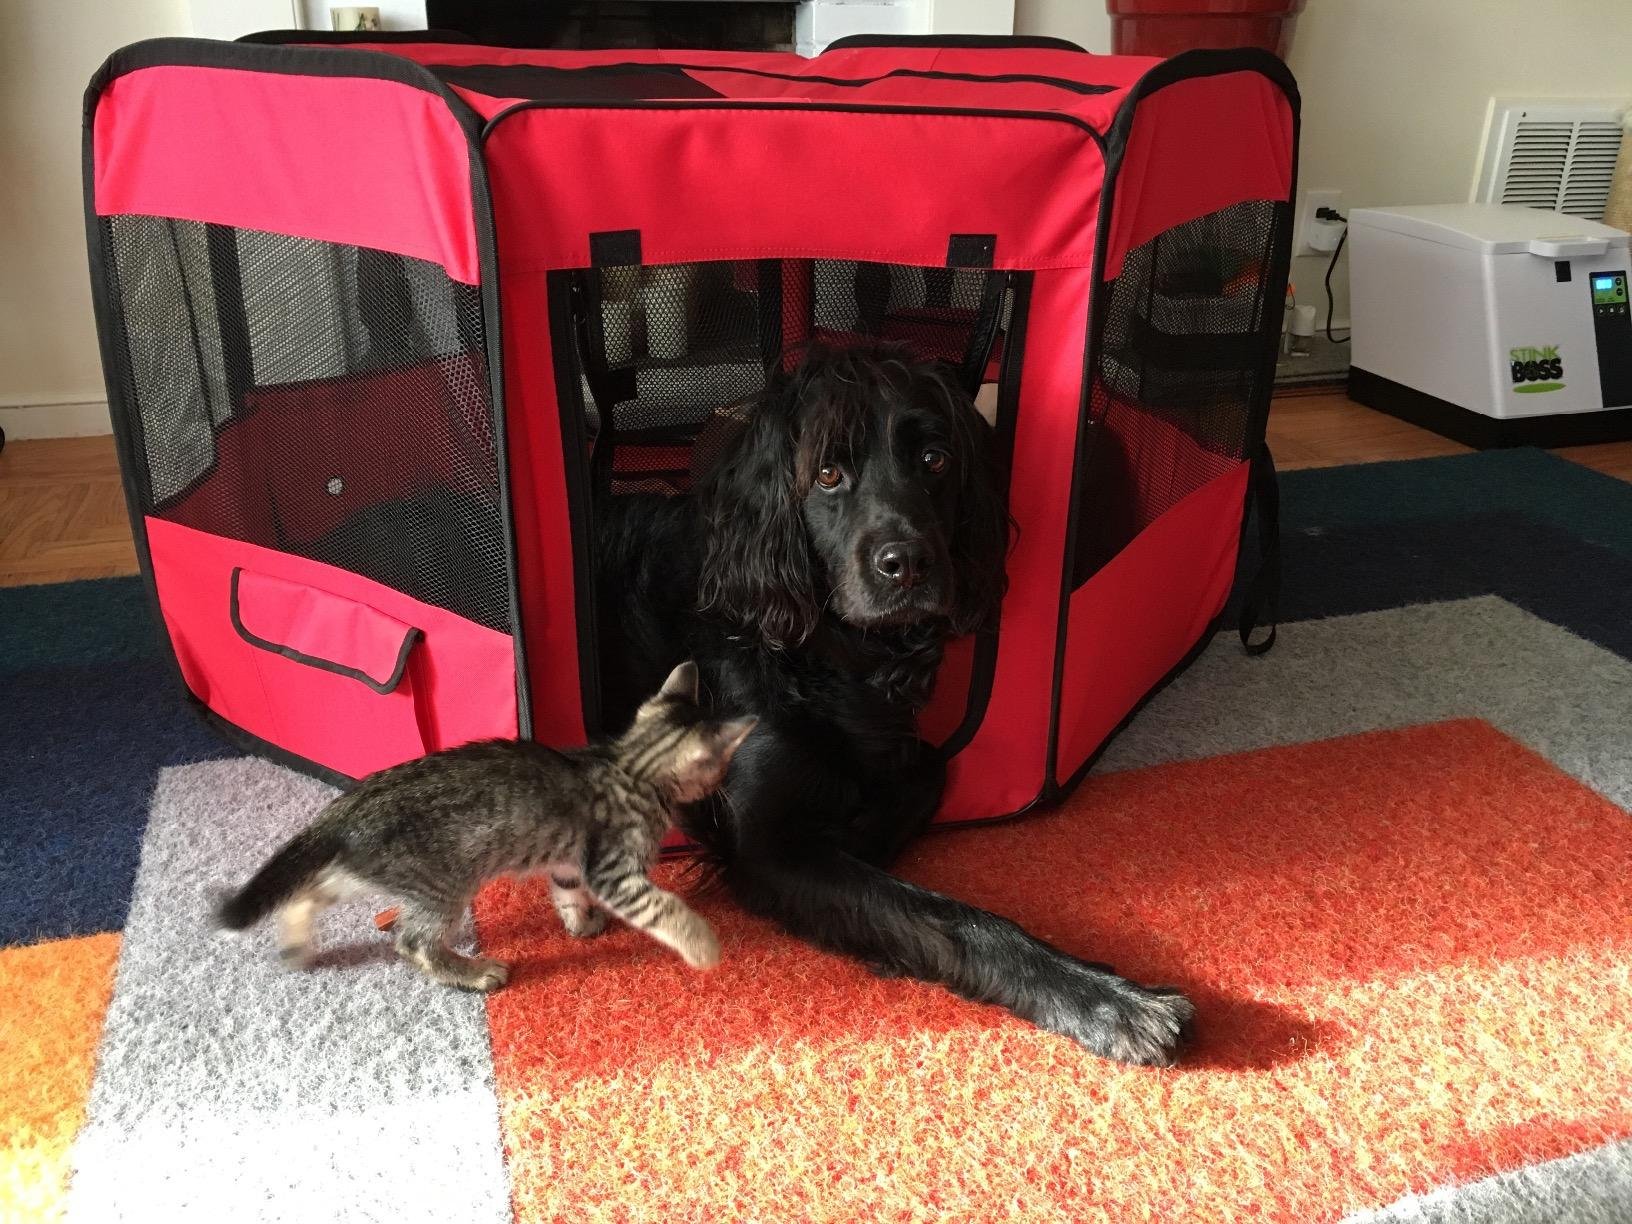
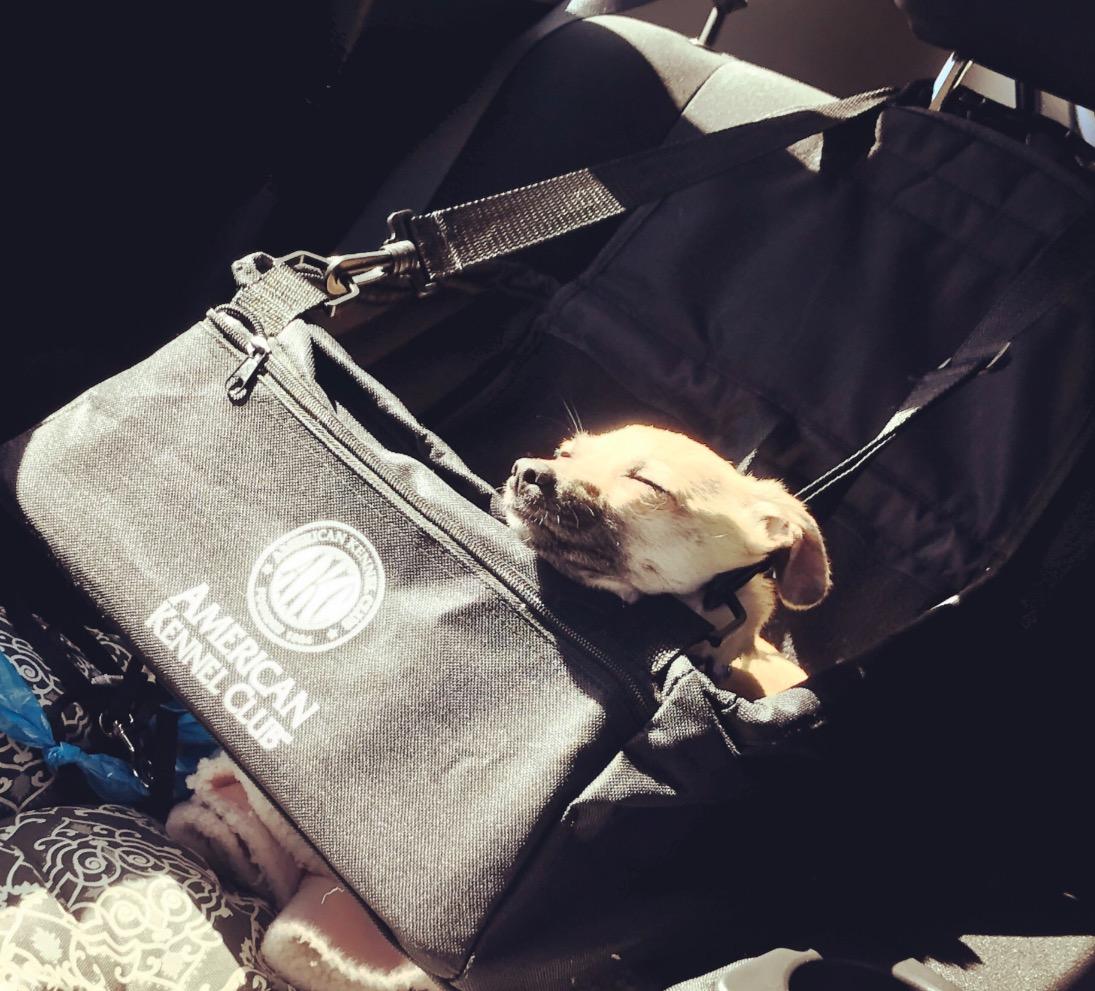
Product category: items_kennel
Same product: no